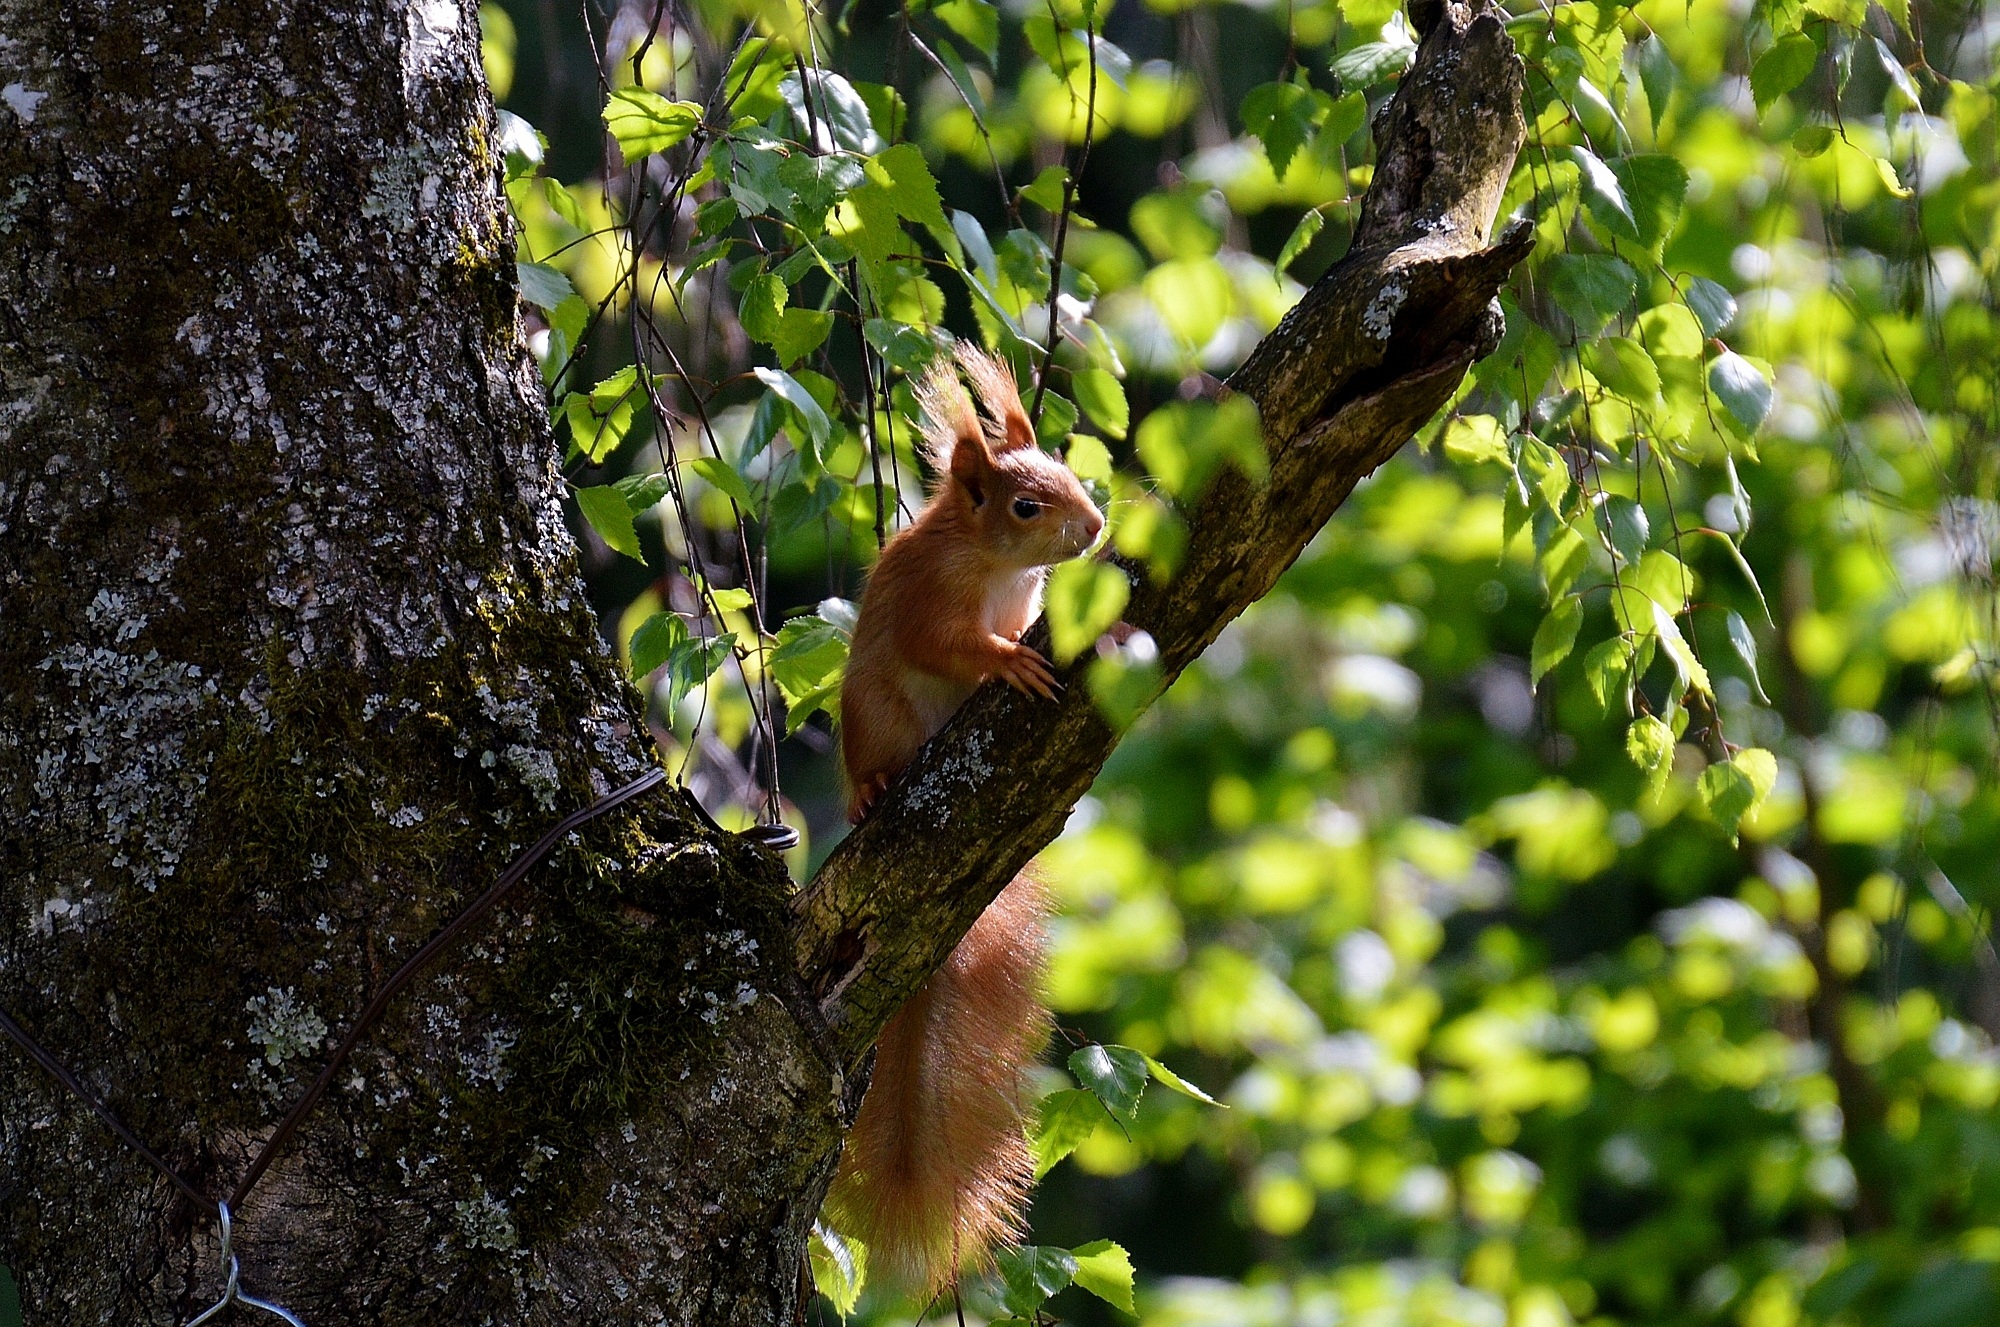
tree, nature, forest, branch, plant, sunlight, leaf, flower, cute, wildlife, food, green, jungle, produce, autumn, botany, squirrel, flora, fauna, climb, animals, rainforest, nager, flowering plant, woody plant, land plant